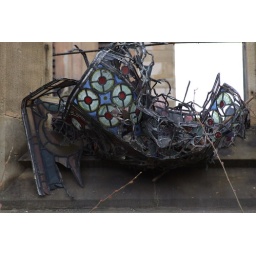
Remnants of a stained glass window in a derelict church in Bury,Lancs